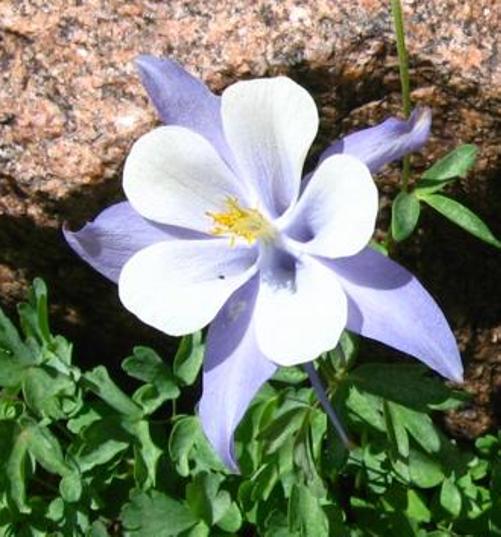
Label: columbine